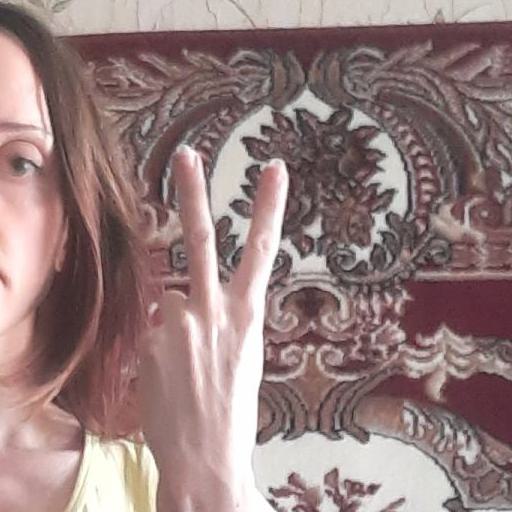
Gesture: peace_inverted